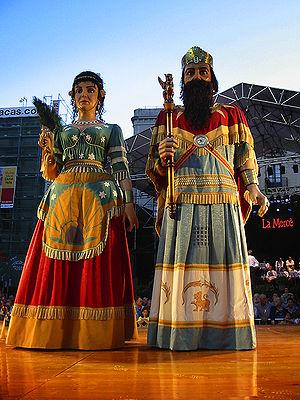
Des figures de géants sont présentes dans des processions et cortèges de folklore de pays du monde entier. Il s'agit soit de personnages soit parfois de dragons ou d'animaux fabuleux. Les géants processionnels, mannequins d'osier ou de bois promenés dans les cortèges, sont l'une des bases les plus vivaces du folklore du Nord de la France et de la Belgique. Les cortèges comportant des géants processionnels humains ou animaux sont d'ailleurs l'une des coutumes les plus répandues de l'humanité.